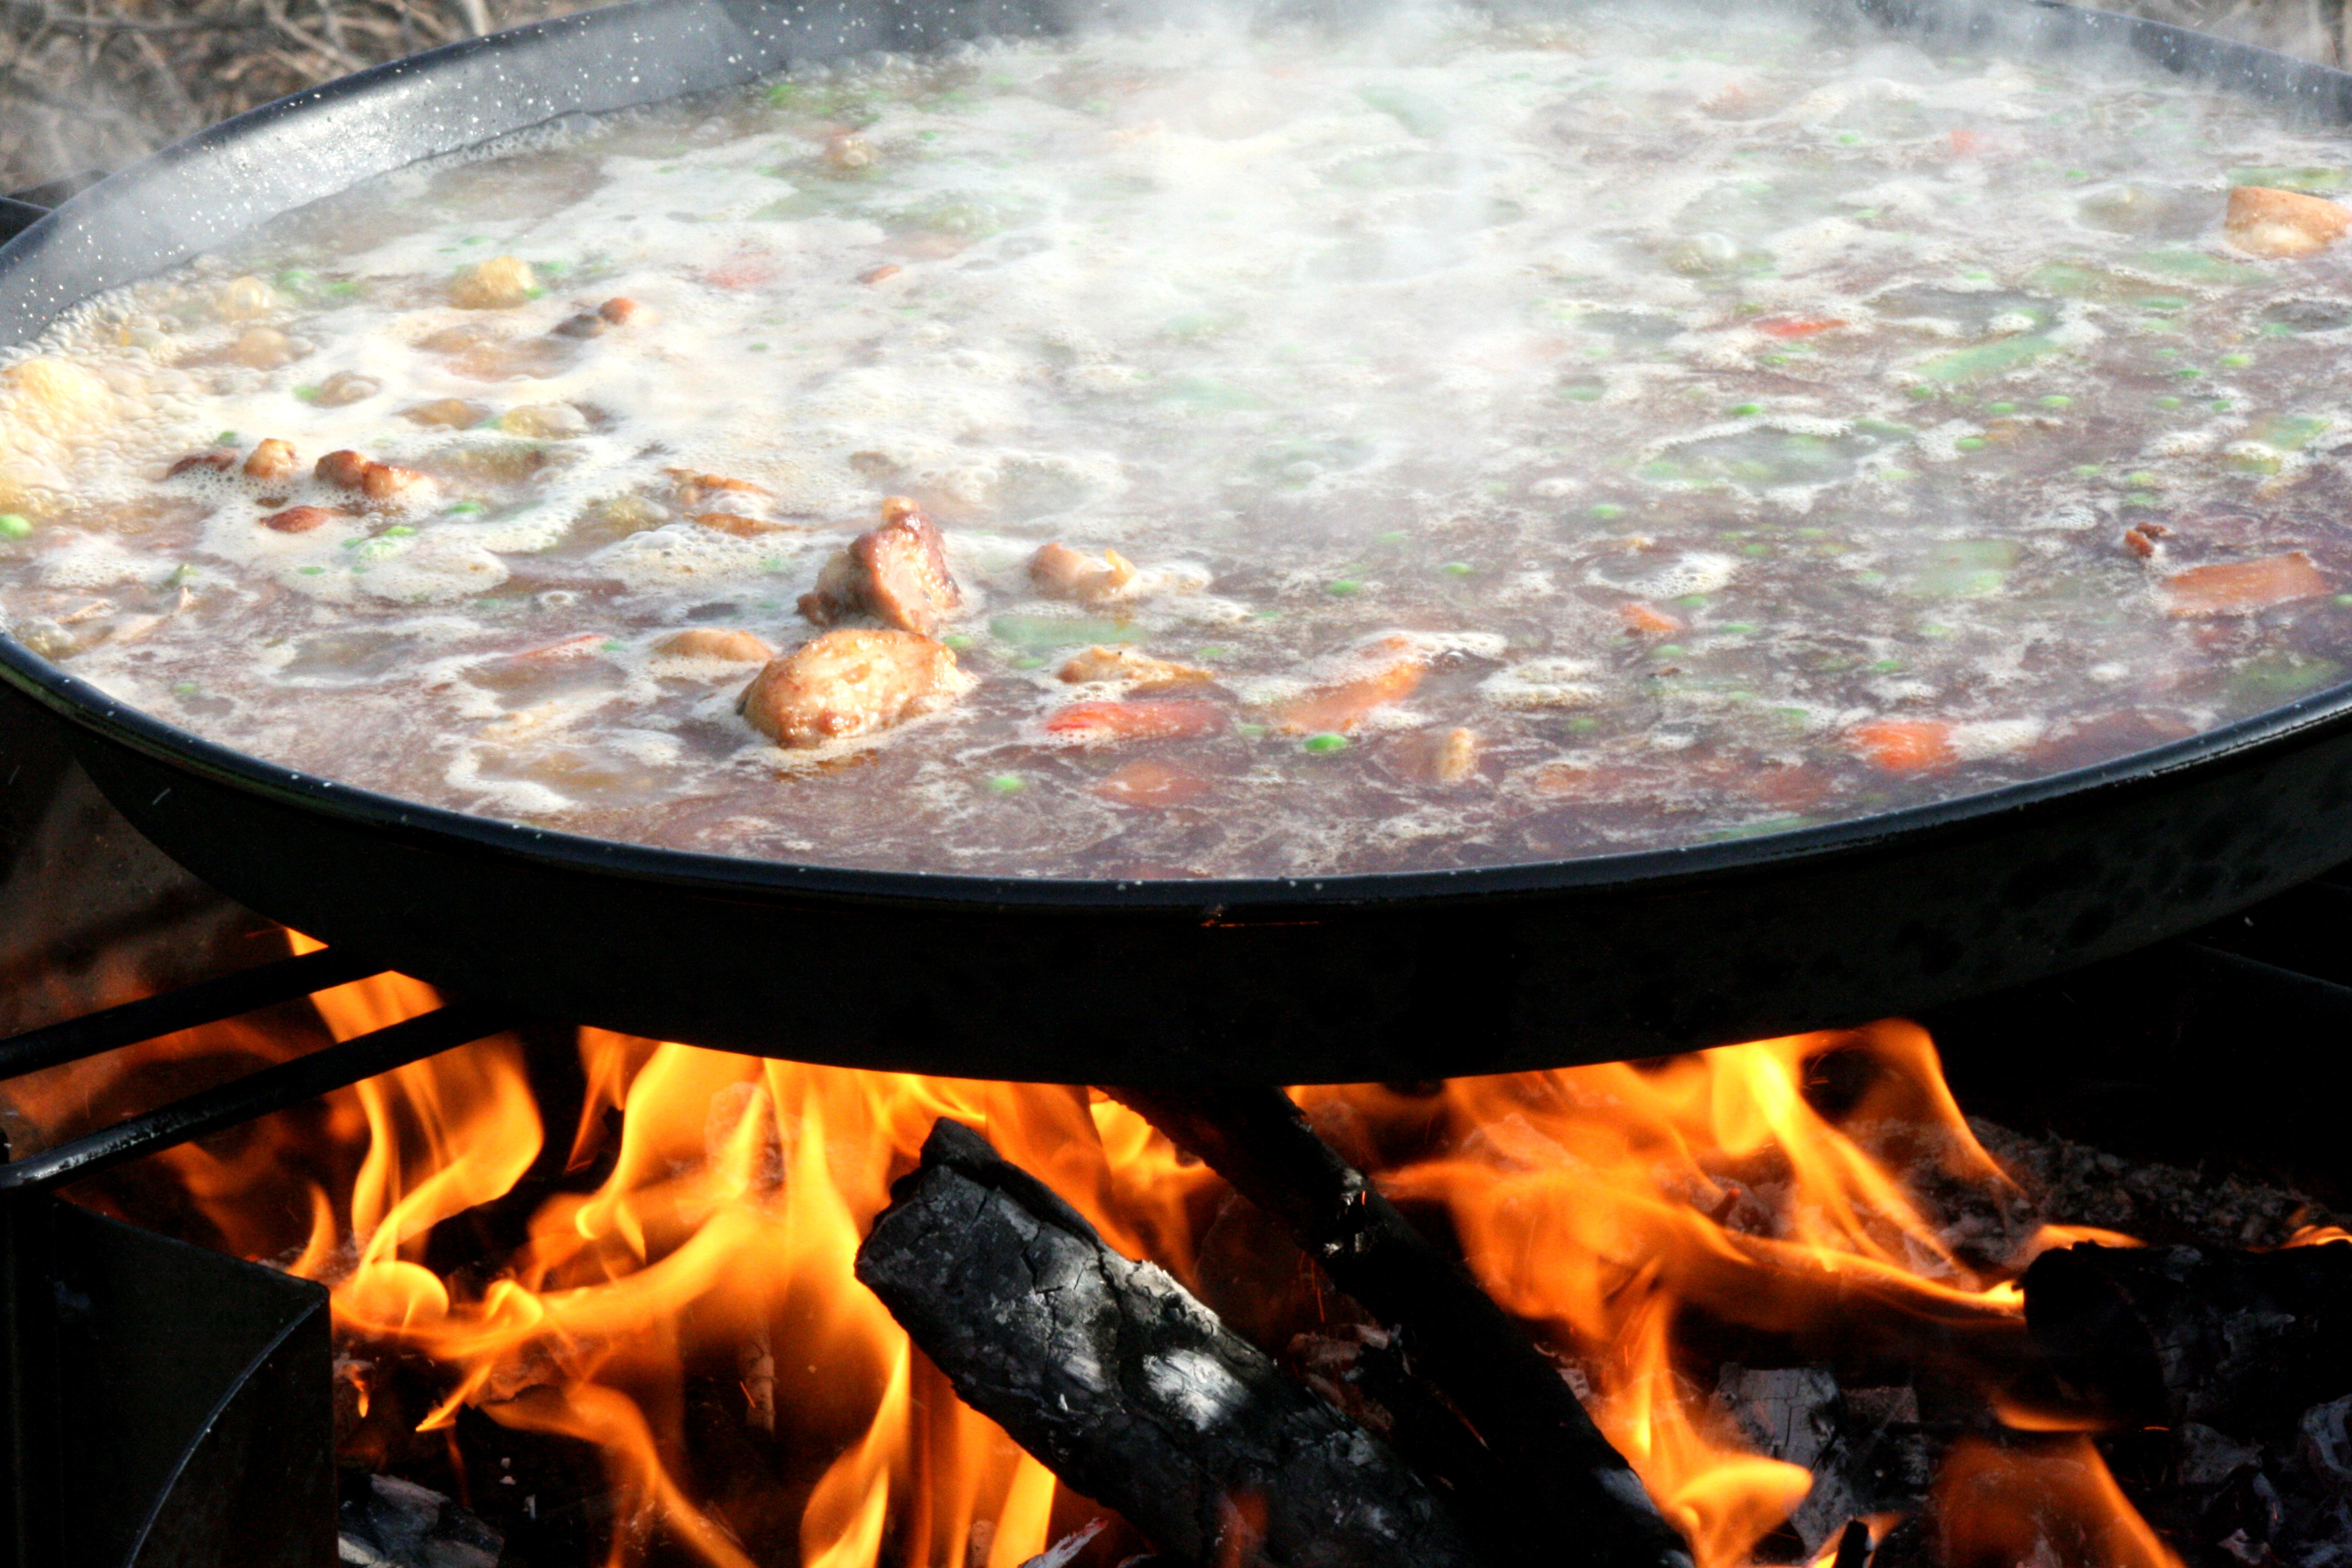
dish, food, cooking, fire, campfire, meat, cuisine, preparation, valencia, lena, paella, grilling